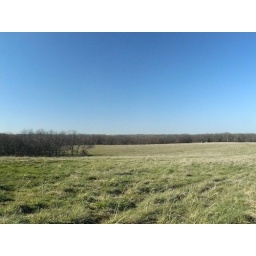
The largest field on the farm, once bisected by a local train line.